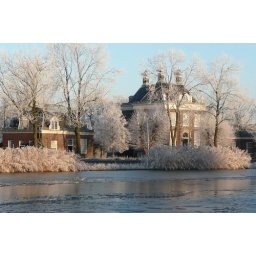
View over the river Amstel. The rightmost building is Huize Oostermeer.